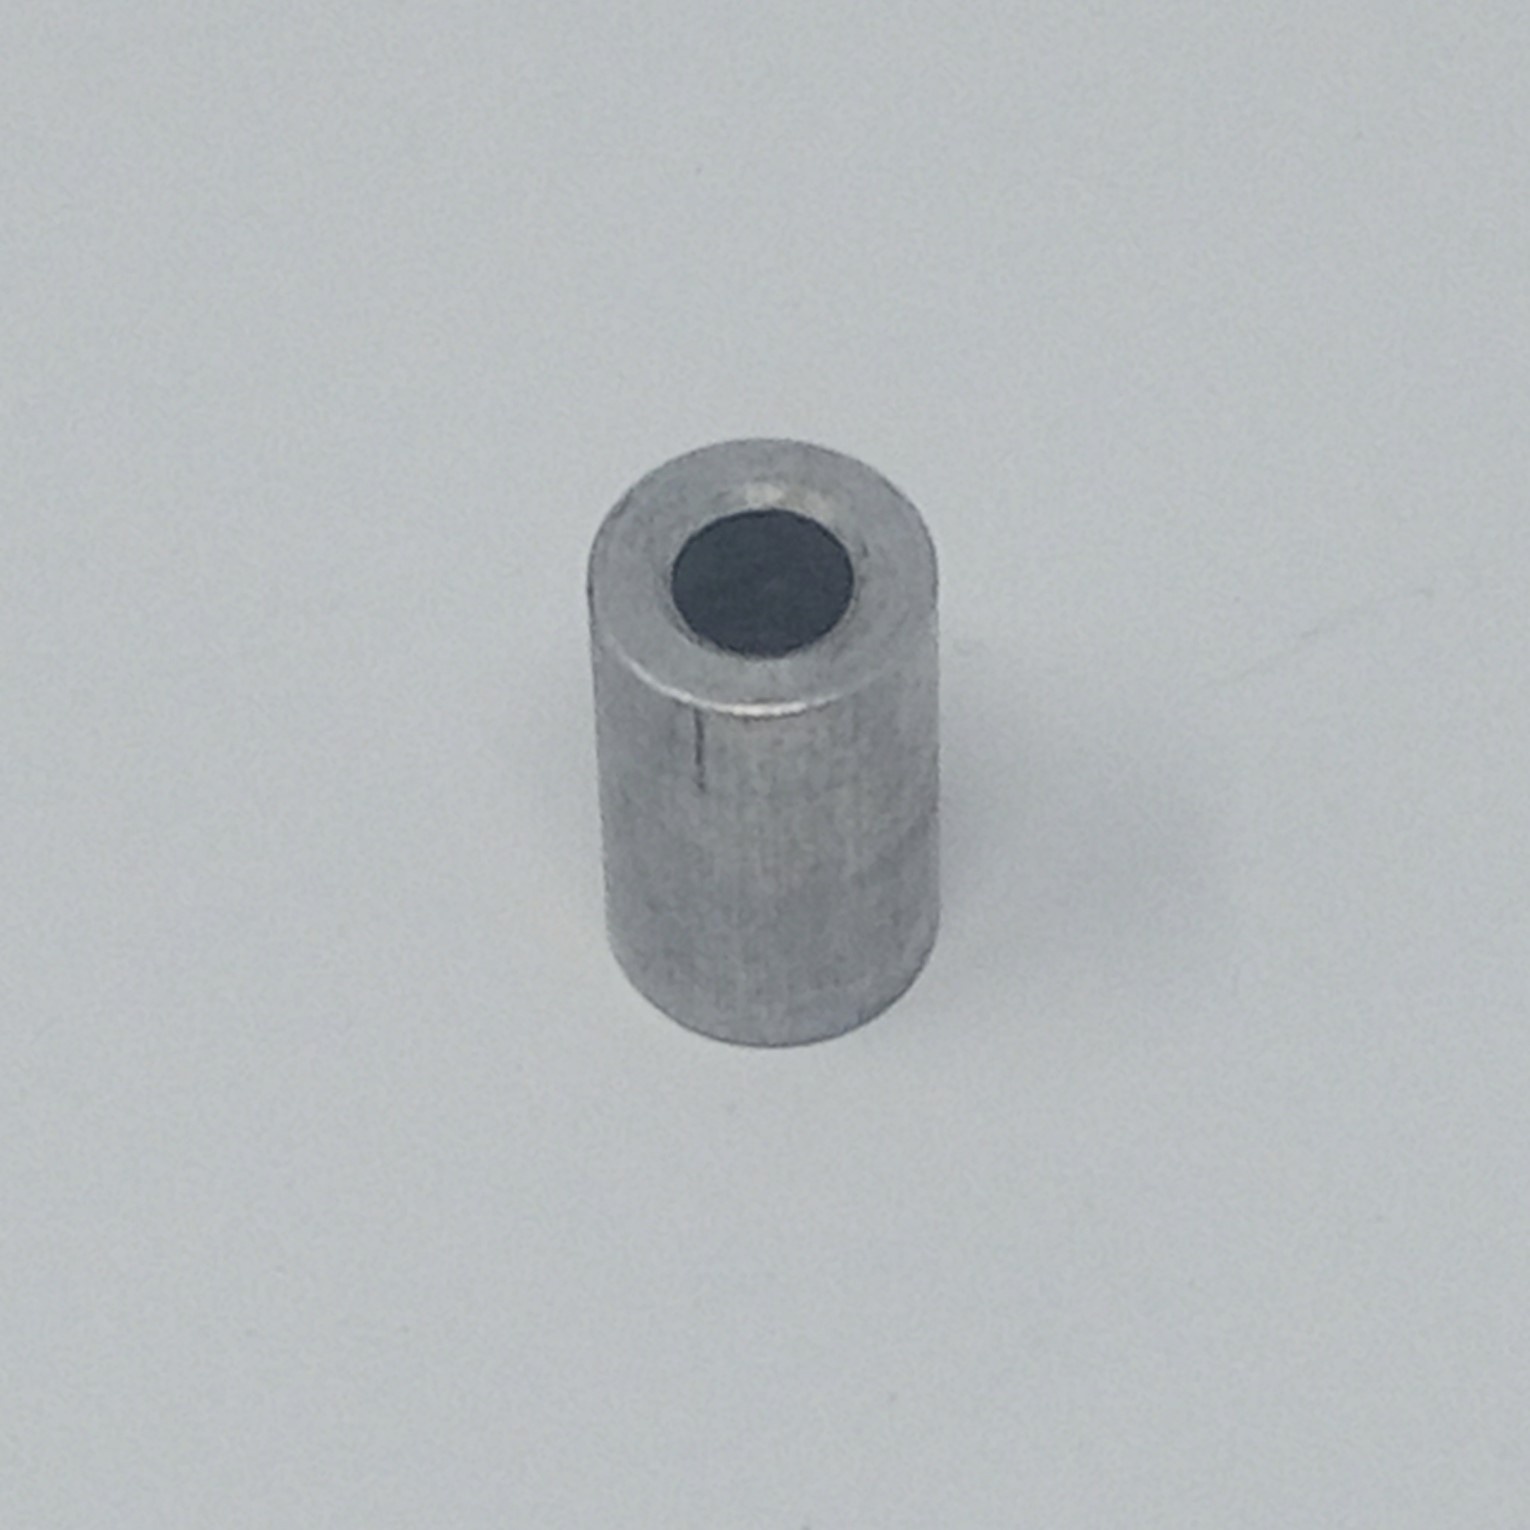
Aluminum Spacer
Used in the process of loading and unloading records Compatible with all Rock-Ola vinyl Bubbler jukeboxes Approximate dimensions Length – 15mm Diameter - 9mm Rock-Ola is the only authentic American jukebox company on the planet still hand making the very best jukeboxes from its factory in California The components used are guaranteed to be made to the highest standards. Some less expensive alternatives may well prove to cause significant damage to the machines’ performance. Product code = 57172
Brand: Rock-Ola Parts
Category: Electronics > Audio > Audio Players & Recorders > Jukeboxes